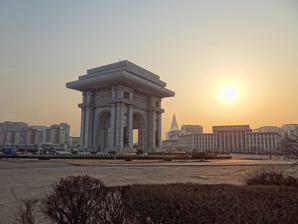
Building: Arch of Triumph (Pyongyang)
Country: North Korea
Year built: 1982
Monument in Pyongyang, North Korea Arch of Triumph Arch of Triumph seen from the north-east Location Pyongyang , North Korea Material White granite Width 50 metres (160 ft) Height 60 metres (200 ft) Opening date April 15, 1982 ( 1982-04-15 ) Dedicated to Kim Il-sung 's resistance to Japan Arch of Triumph Chosŏn'gŭl 개선문 Hancha 凱 旋 門 Revised Romanization Gaeseonmun McCune–Reischauer Kaesŏnmun The Arch of Triumph ( Korean : 개선문 ; Hancha : 凱旋門 ; MR : Kaesŏnmun ) is a triumphal arch in Pyongyang , North Korea . It was built to commemorate the Korean resistance to Japan from 1925 to 1945. It is the second tallest memorial arch in the world, after Monumento a la Revolución in Mexico , standing 60 m (197 ft) high and 50 m (164 ft) wide. Built in 1982 on the Triumph Return Square at the foot of Moran Hill ( 모란봉 ) in the North Korean capital city of Pyongyang, the monument was built to honour Kim Il Sung 's role in the military resistance for Korean independence . Inaugurated on the occasion of his 70th birthday, each of its 25,500 blocks of finely-dressed white granite represents a day of his life up to that point. Design The structure is modeled after the Arc de Triomphe in Paris , but is 10 metres (33 ft) taller. The arch has dozens of rooms, balustrades, observation platforms and elevators. It also has four vaulted gateways, each 27 m (89 ft) high, decorated with azalea carved in their girth. Inscribed in the arch is the revolutionary hymn " Song of General Kim Il Sung ", and the year 1925, when North Korean history states that Kim set out on the journey for national liberation of the country from Japanese rule. Also depicted on the arch is the year 1945, when Korea was liberated. The arch is illuminated at night and has its own single cylinder diesel generator in case of main power failure. Gallery See also Korean architecture Tourism in North Korea Juche Tower Kaeson Revolutionary Site Monument to Party Founding Notes